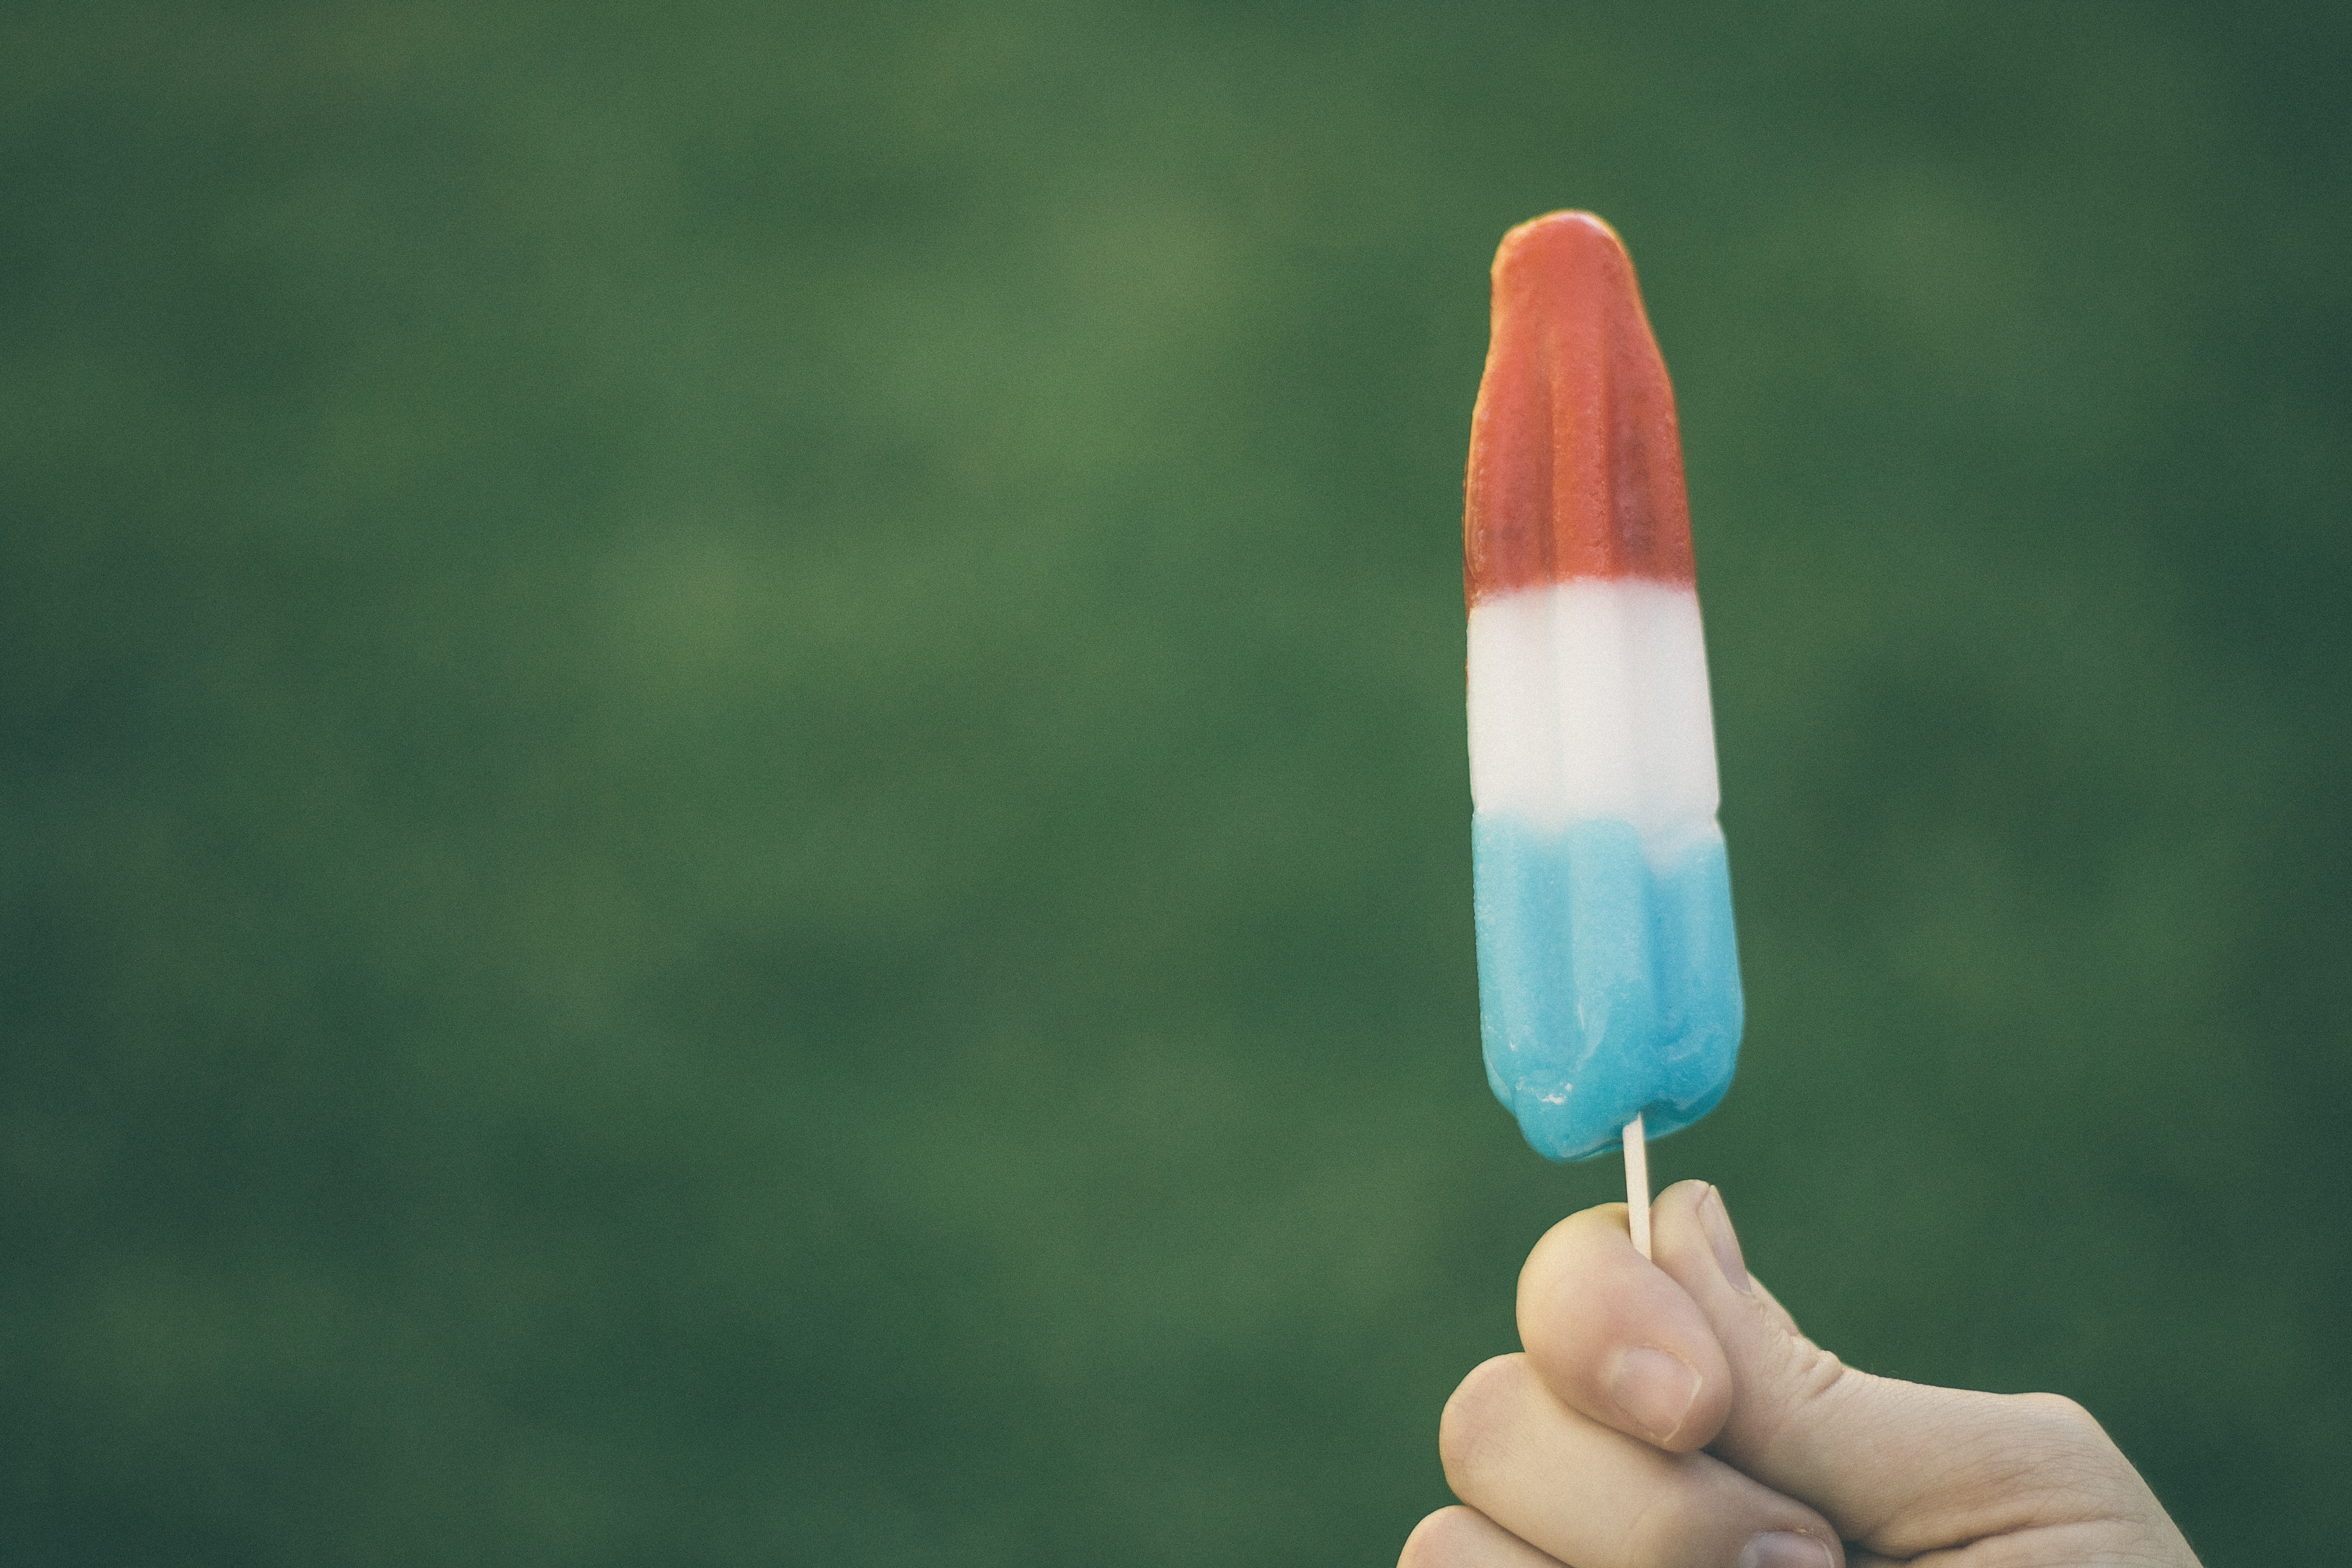
hand, flower, finger, food, green, macro, dessert, popsicle, close up, macro photography, ice pop